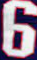
Number: 6